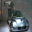
Label: automobile